United States Post Office–Taunton Main

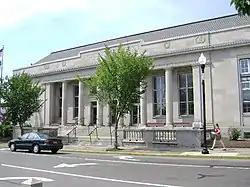

US Post Office-Taunton Main is the main post office facility in the city center of Taunton, Massachusetts. Built in 1930 with funding from the Works Progress Administration, it is a fine example of Classical Revival architecture. The building was listed on the National Register of Historic Places in 1987; it was included in the Taunton Green Historic District in 1985.